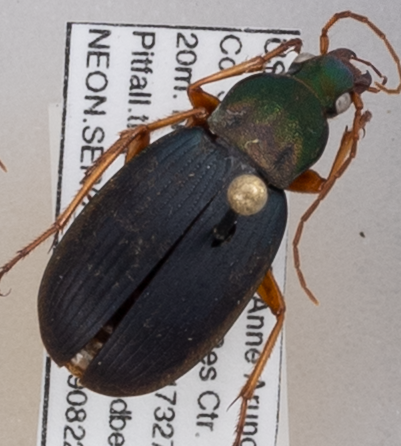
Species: Chlaenius aestivus
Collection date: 2019-08-22 04:00:00
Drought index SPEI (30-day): -0.786
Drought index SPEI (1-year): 1.106
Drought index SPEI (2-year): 1.69